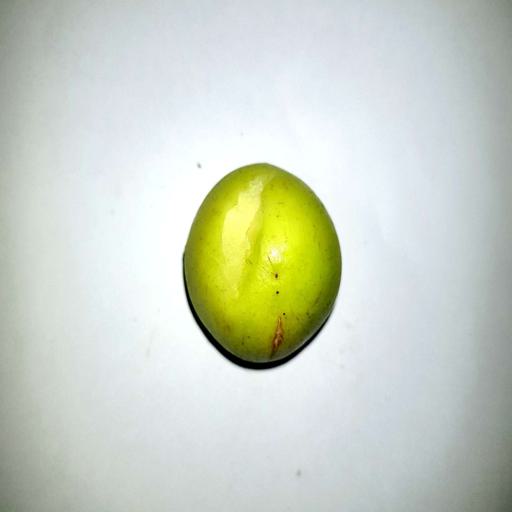
Label: bruised